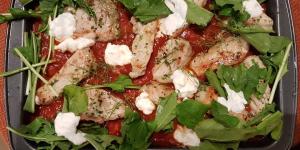
lomo de cerdo en salsa de pimenton